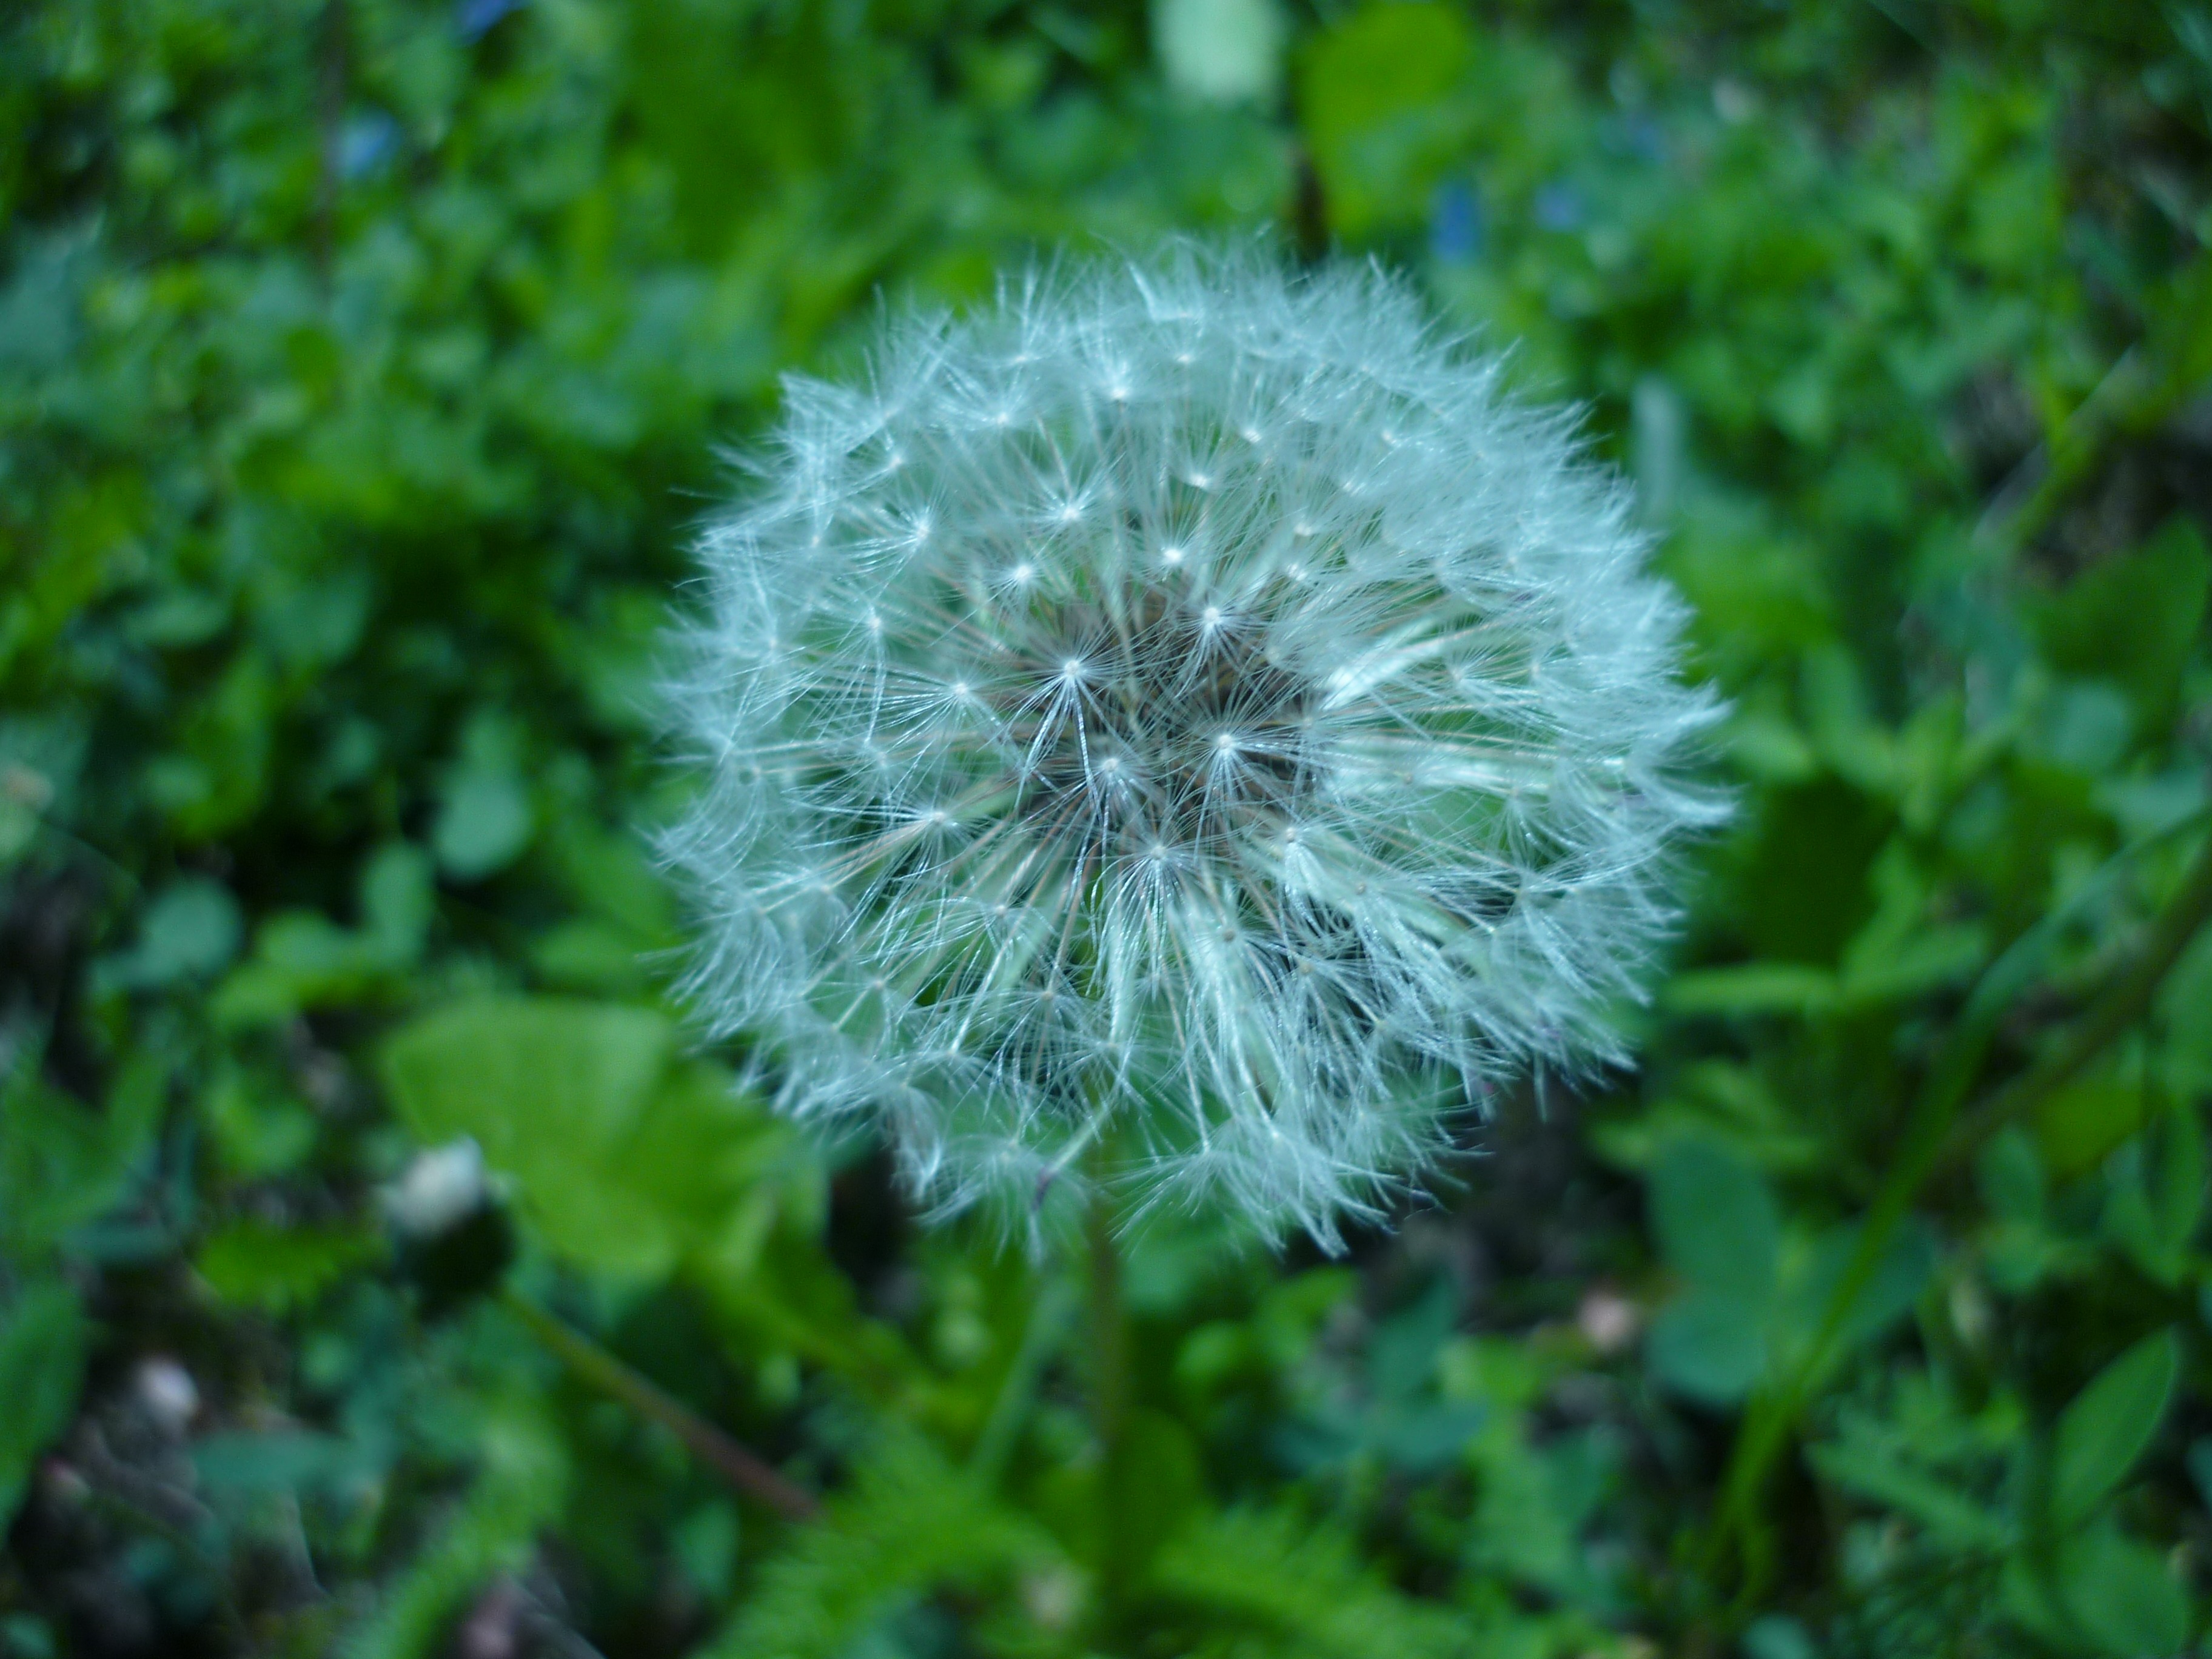
nature, grass, plant, meadow, dandelion, flower, green, gray, botany, object, flora, plants, wildflower, flowers, pointed flower, background, dandelions, common, macro photography, chm, flowering plant, daisy family, plant stem, land plant, dandelion leaf, nila